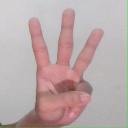
अक्षर: व